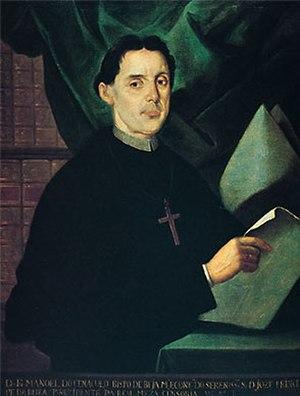
Manuel do Cenáculo de Vilas-Boas Anes de Carvalho, est un religieux portugais, membre de l'ordre des franciscains. Il fut évêque de Beja et archevêque d'Évora.